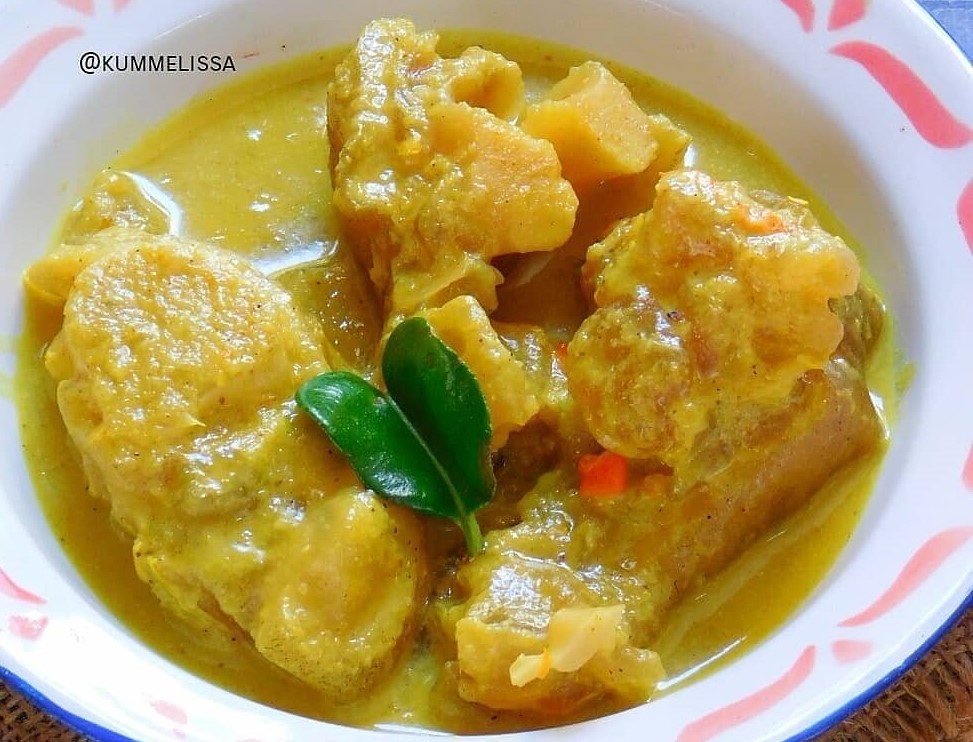
Label: gulai_tunjang